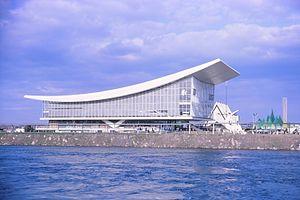
Expo 67, pavillon de l'URSS, à l'île Notre-Dame. En arrière-plan à droite, les pavillons de L'Acier et de l'Industrie canadienne de la pâte et du papier. Montréal, Québec, Canada.
L'Expo 67 de Montréal est une Exposition universelle tenue en 1967 sur le thème de « Terre des Hommes ». Ces grandes expositions se tiennent depuis le milieu du XIXᵉ siècle et servent à mettre en valeur les réalisations technologiques et industrielles des pays hôtes.